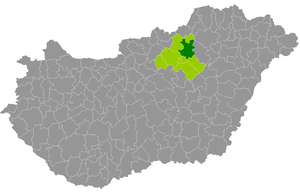
Le district d'Eger est un des 7 districts du comitat de Heves en Hongrie. Créé en 2013, il compte 87 630 habitants et rassemble 22 localités : 20 communes et 2 villes dont Eger, son chef-lieu.